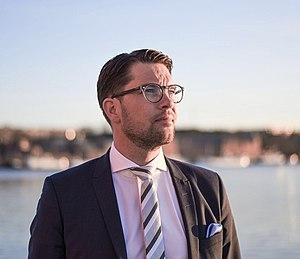
Jimmie Åkesson est un homme politique suédois, chef du parti des Démocrates suédois depuis le 7 mai 2005.